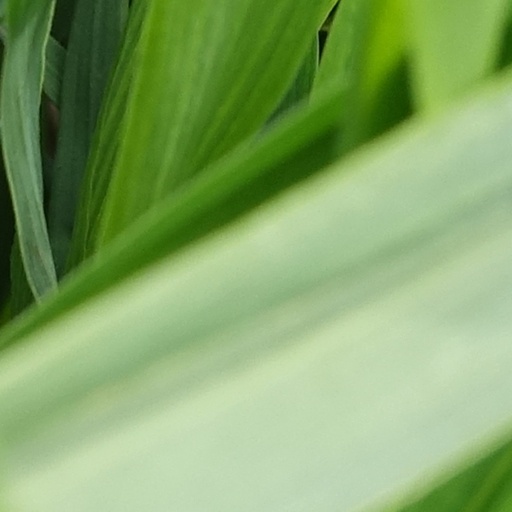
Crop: wheat